RF switch

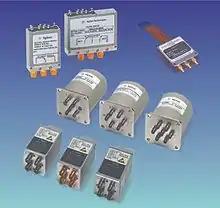
Some of the electromechanical switches from Agilent Technologies

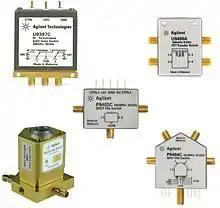
Some of the solid state switches from Agilent Technologies

RF and microwave applications range in frequency from 100 MHz for semiconductor to 60 GHz for satellite communications. Broadband accessories increase test system flexibility by extending frequency coverage. However, frequency is always application dependent and a broad operating frequency may be sacrificed to meet other critical parameters. For example, a network analyzer may perform a 1 ms sweep for an insertion loss measurement, so for this application settling time or switching speed becomes the critical parameter for ensuring measurement accuracy.